Naval tactics in the Age of Steam

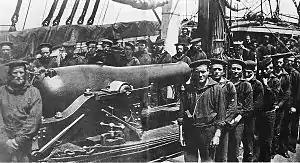
Crewmembers of USS "Wissahickon" by the ship's Dahlgren gun, circa 1863

The interval of 89 years between the end of the Napoleonic Wars in 1815 and the beginning of the Russo-Japanese War in 1904 was marked by no major naval war. There was fighting at sea, and there were prolonged blockades, but there were no campaigns between large and well-appointed navies.